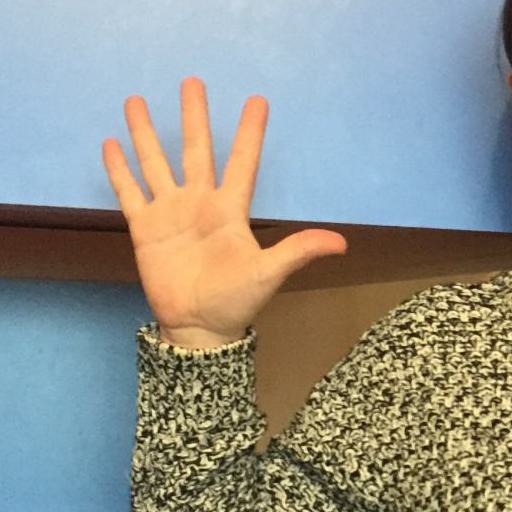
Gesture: palm